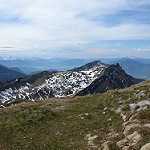
Scene: Outdoor